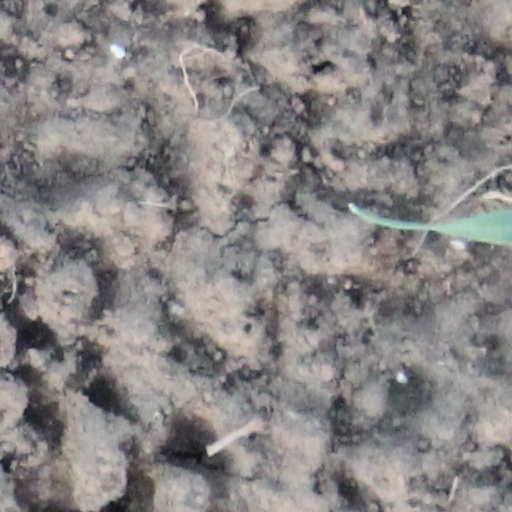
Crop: wheat